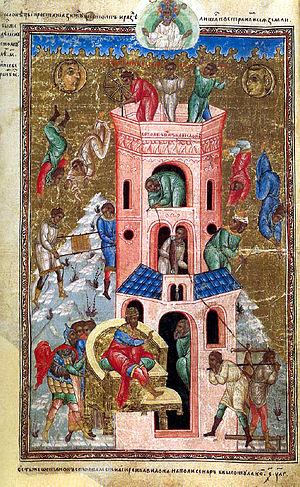
Babylone était une ville antique de Mésopotamie. C'est aujourd'hui un site archéologique majeur qui prend la forme d'un champ de ruines incluant des reconstructions partielles dans un but politique ou touristique. Elle est située sur l'Euphrate dans ce qui est aujourd'hui l'Irak, à environ 100 km au sud de l'actuelle Bagdad, près de la ville moderne de Hilla.